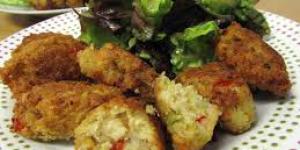
croquetas de arroz con verduras